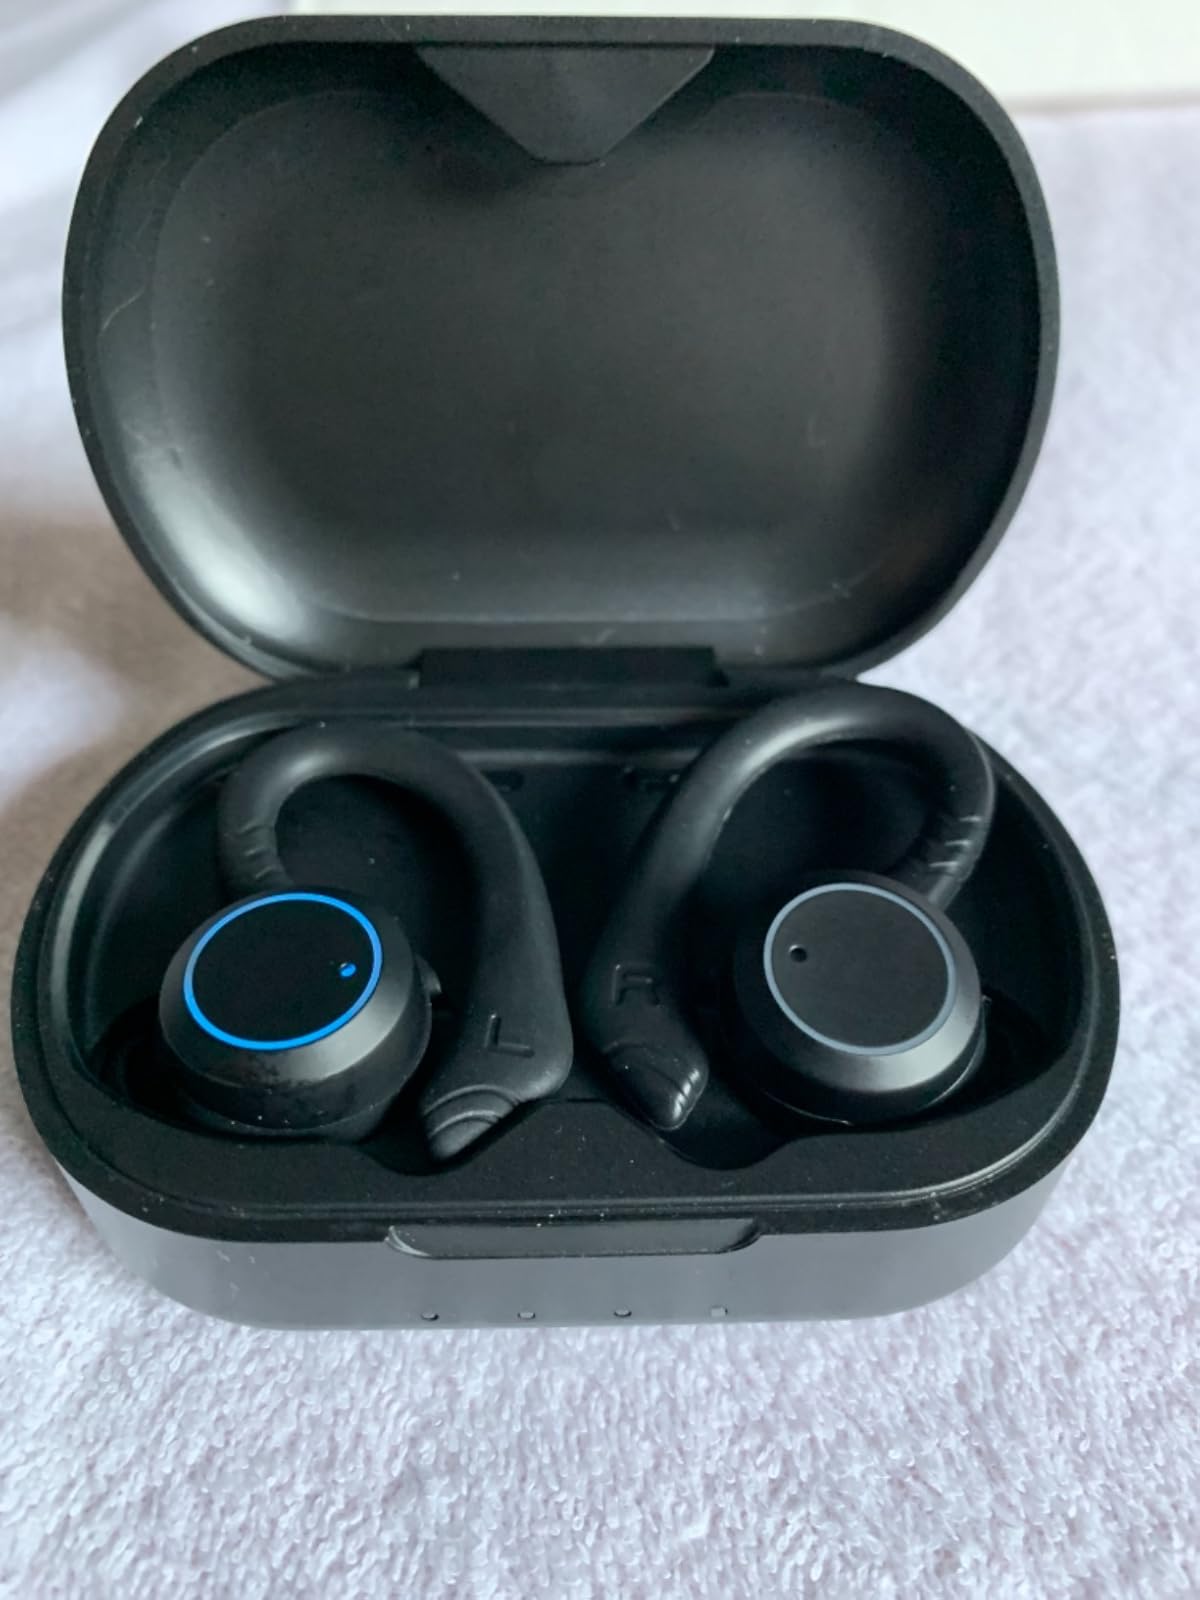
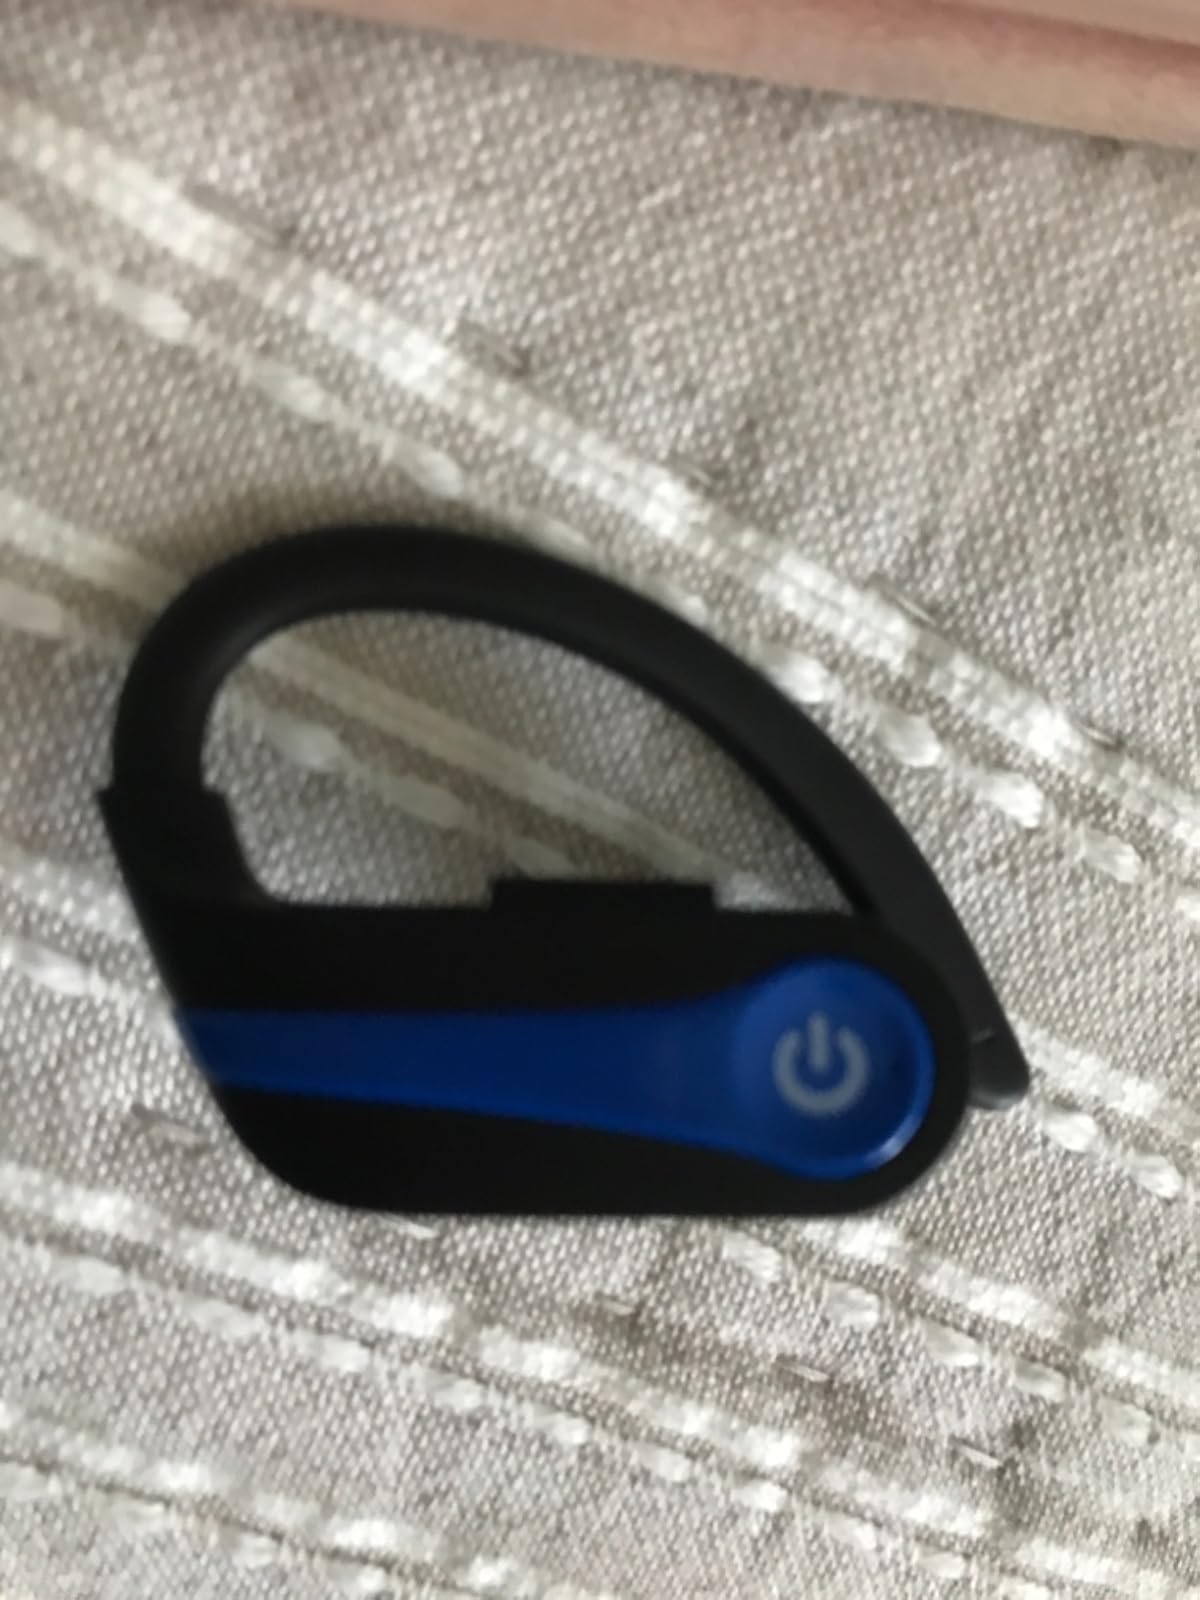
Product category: earbuds
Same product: no